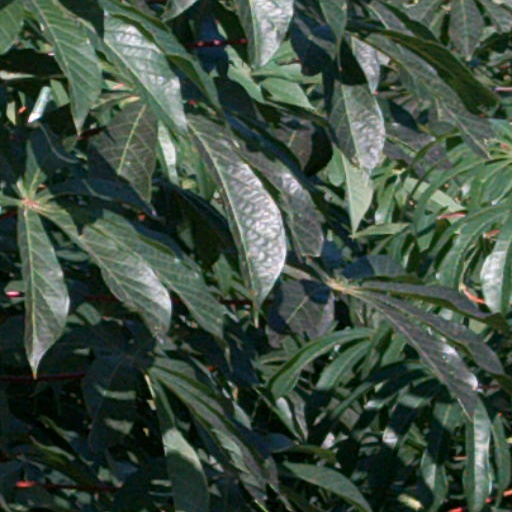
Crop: cassava